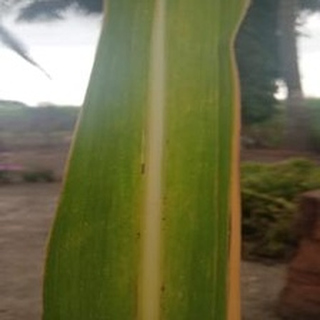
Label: sugarcane_yellow_leaf_disease